A Midsummer Night's Dream (ballet)

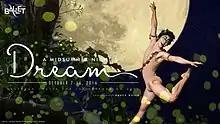
A Midsummer Night's Dream - Bruce Wells

A Midsummer Night's Dream is a two-act ballet choreographed by George Balanchine to Felix Mendelssohn's music to Shakespeare's play of the same name.